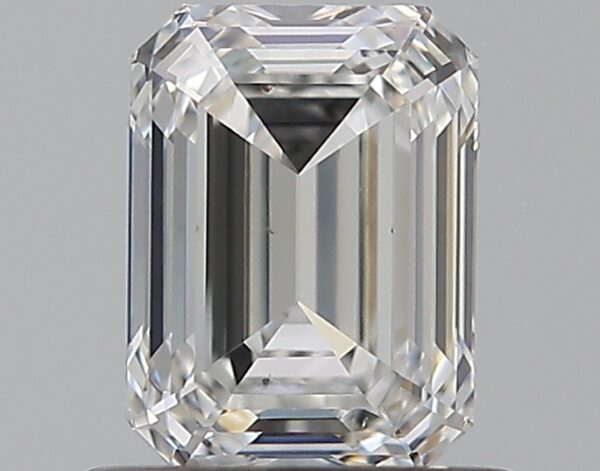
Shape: emerald
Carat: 0.76
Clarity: VS1
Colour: E
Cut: EX
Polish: EX
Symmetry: EX
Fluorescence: F
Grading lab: GIA
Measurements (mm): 5.82 x 4.31 x 2.95